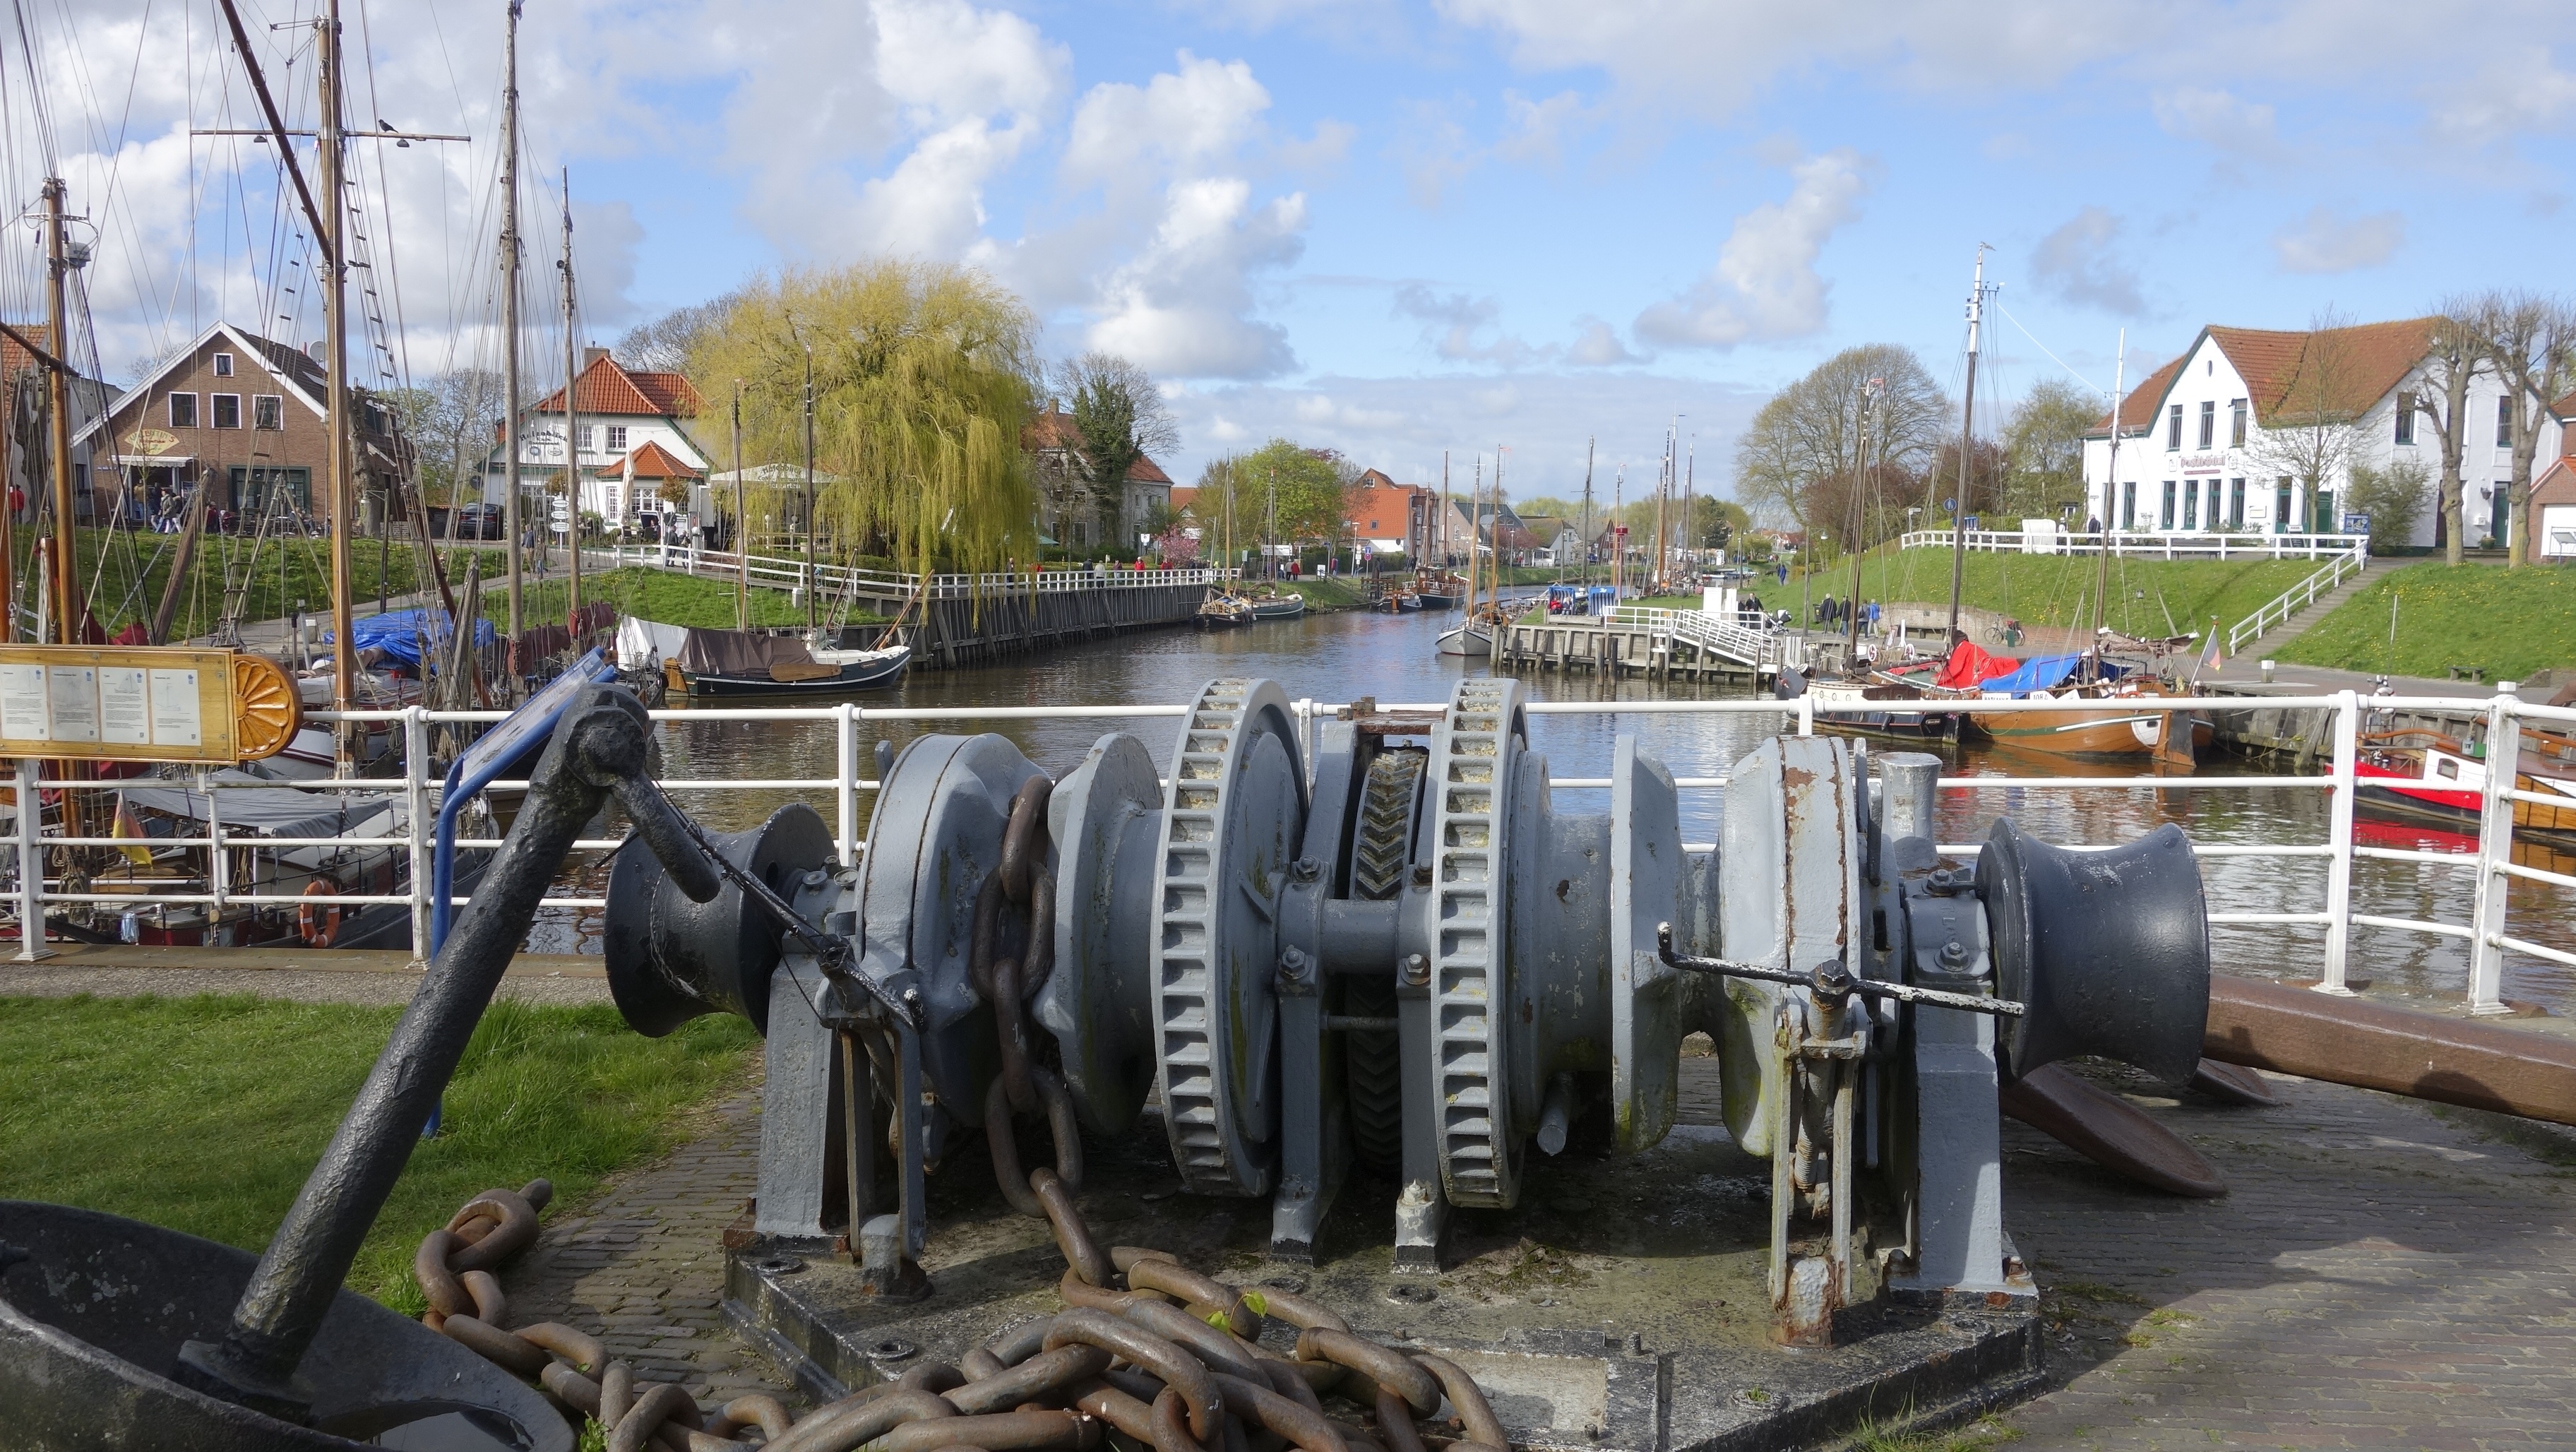
coast, tree, water, plant, recreation, transport, vehicle, holiday, port, waterway, cool image, cool photo, lower saxony, fishing port, sielhafen, north sea coast, carolinensiel